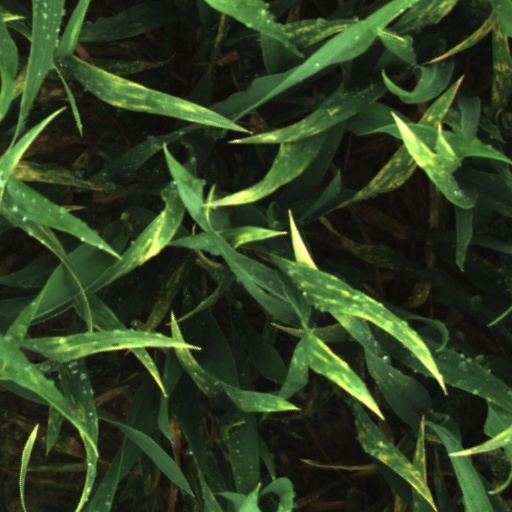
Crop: wheat